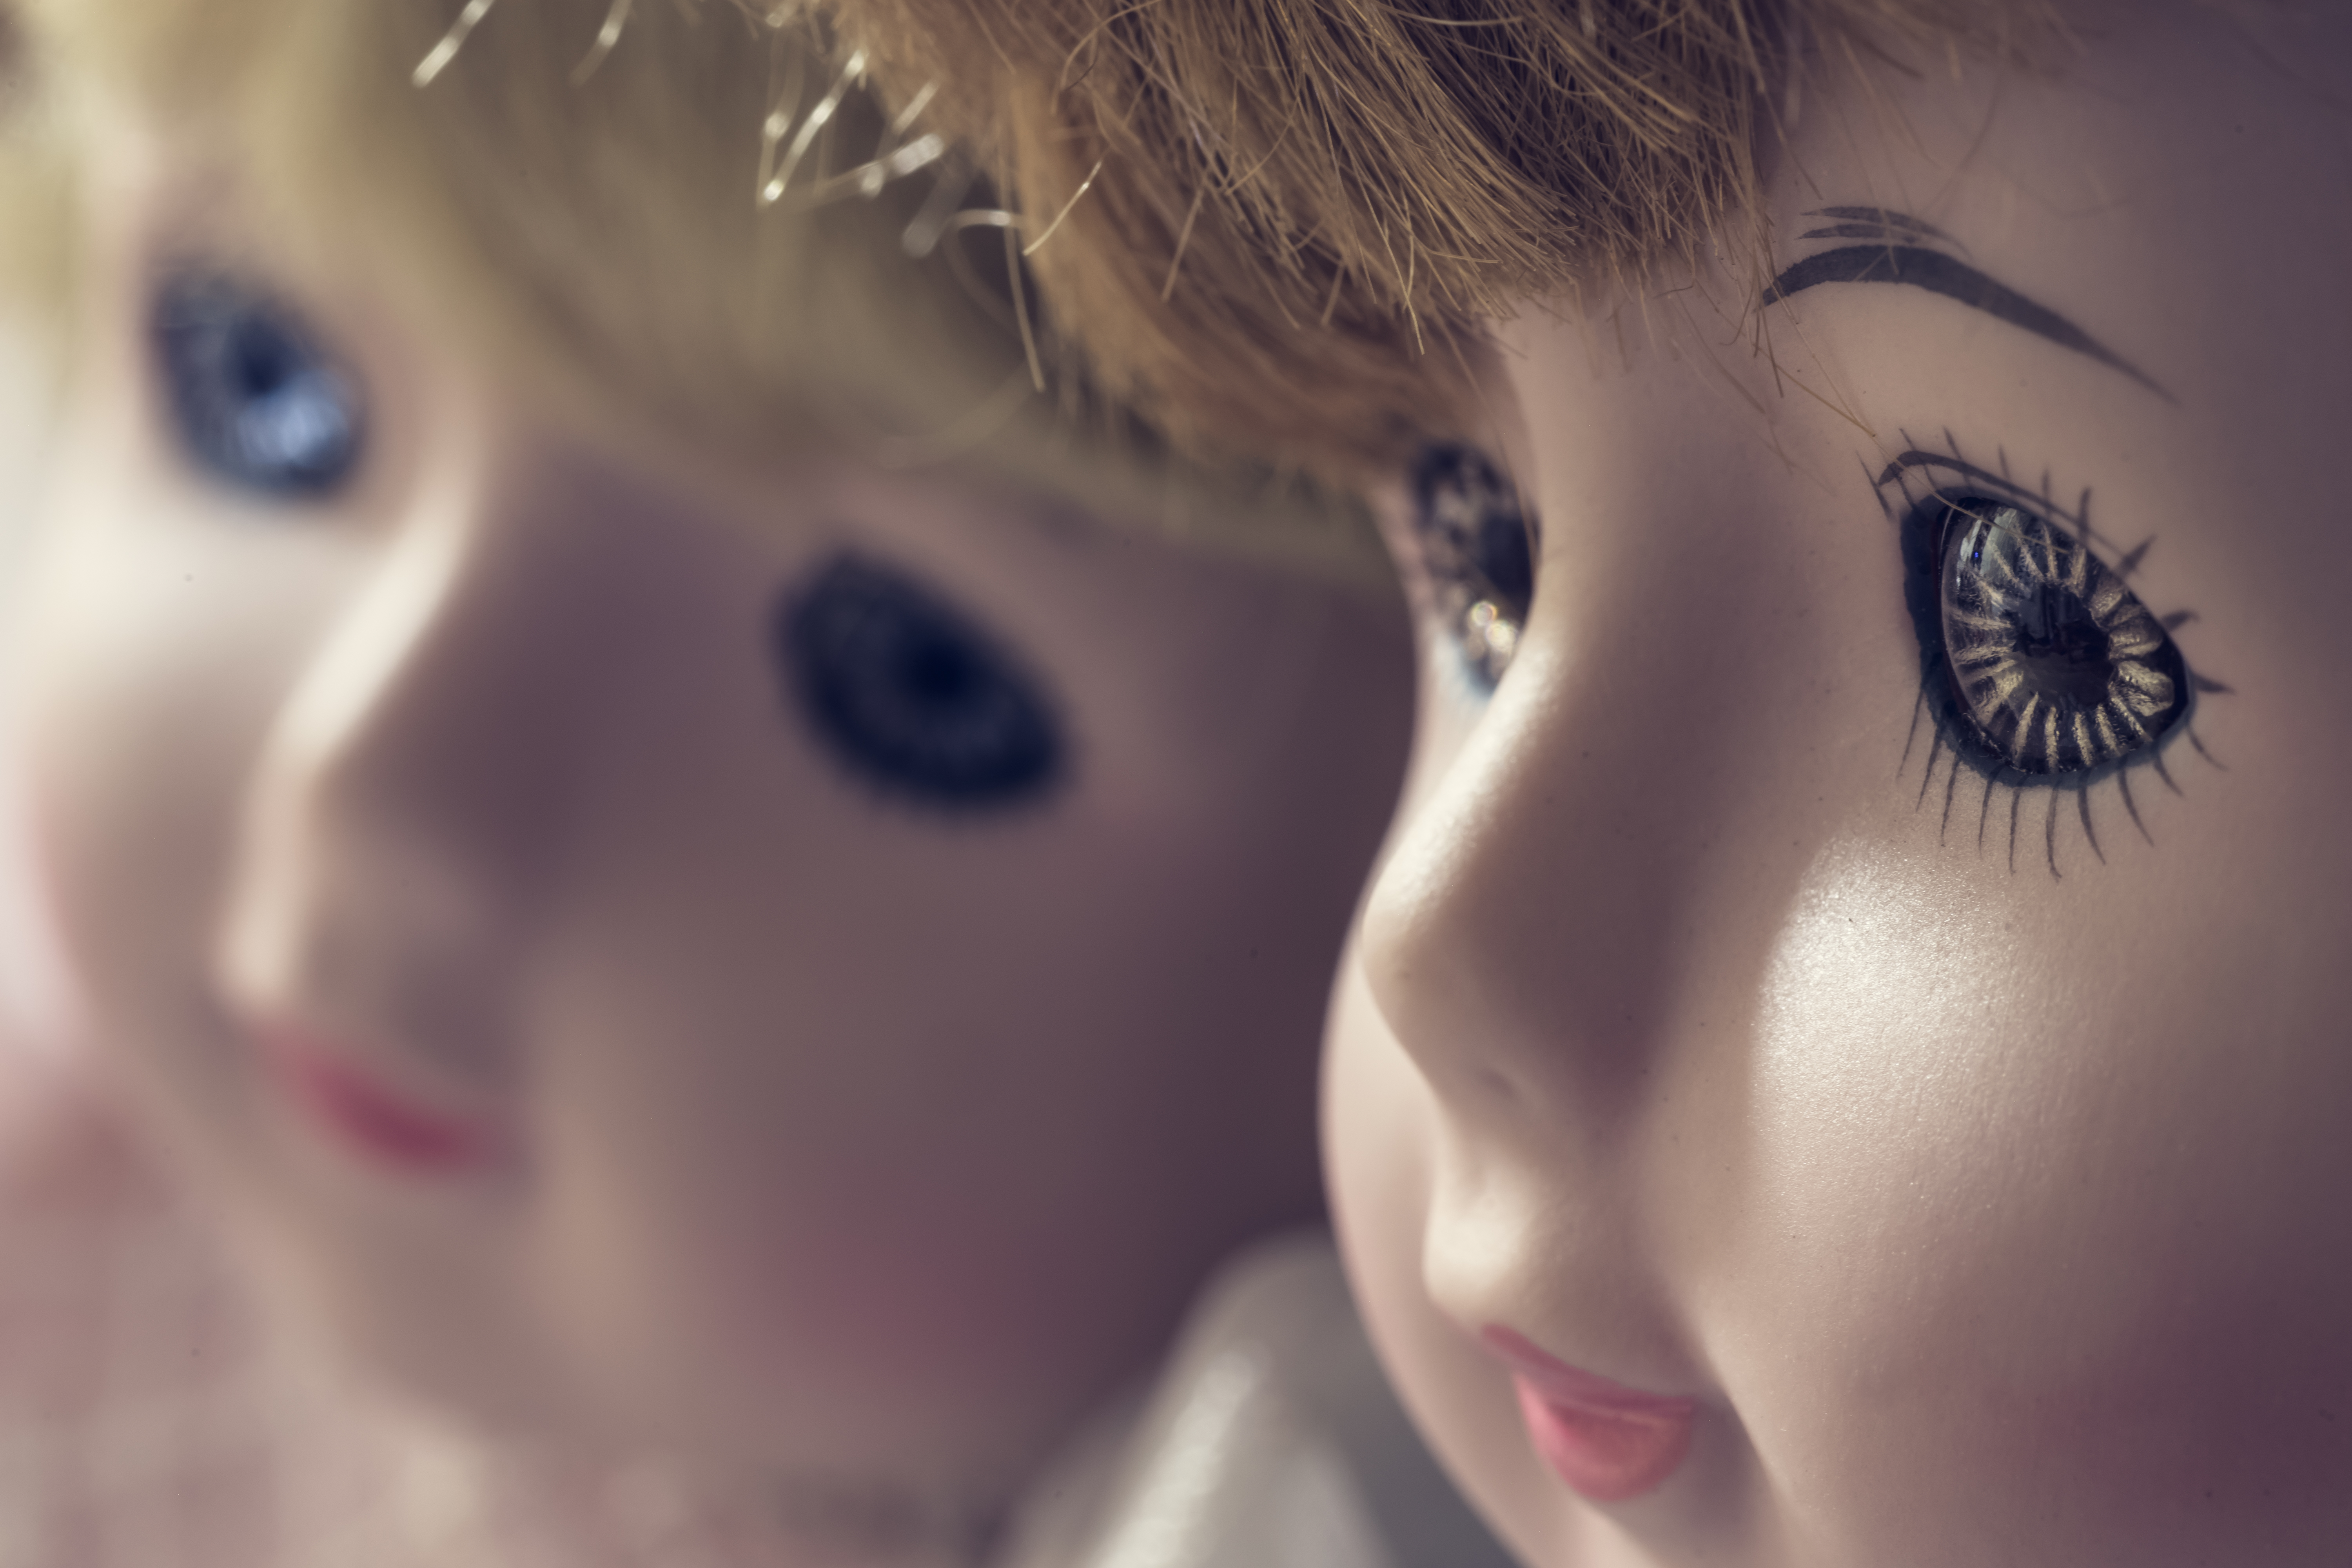
girl, photography, france, portrait, child, blue, ear, toy, eyelash, close up, human body, face, doll, nose, eye, head, skin, beauty, sony, organ, macromondays, hmm, emotion, ilce7m2, 272e, tamron90mmf28macro, inheritance, bisquedolls, frenchdolls, portrait photography